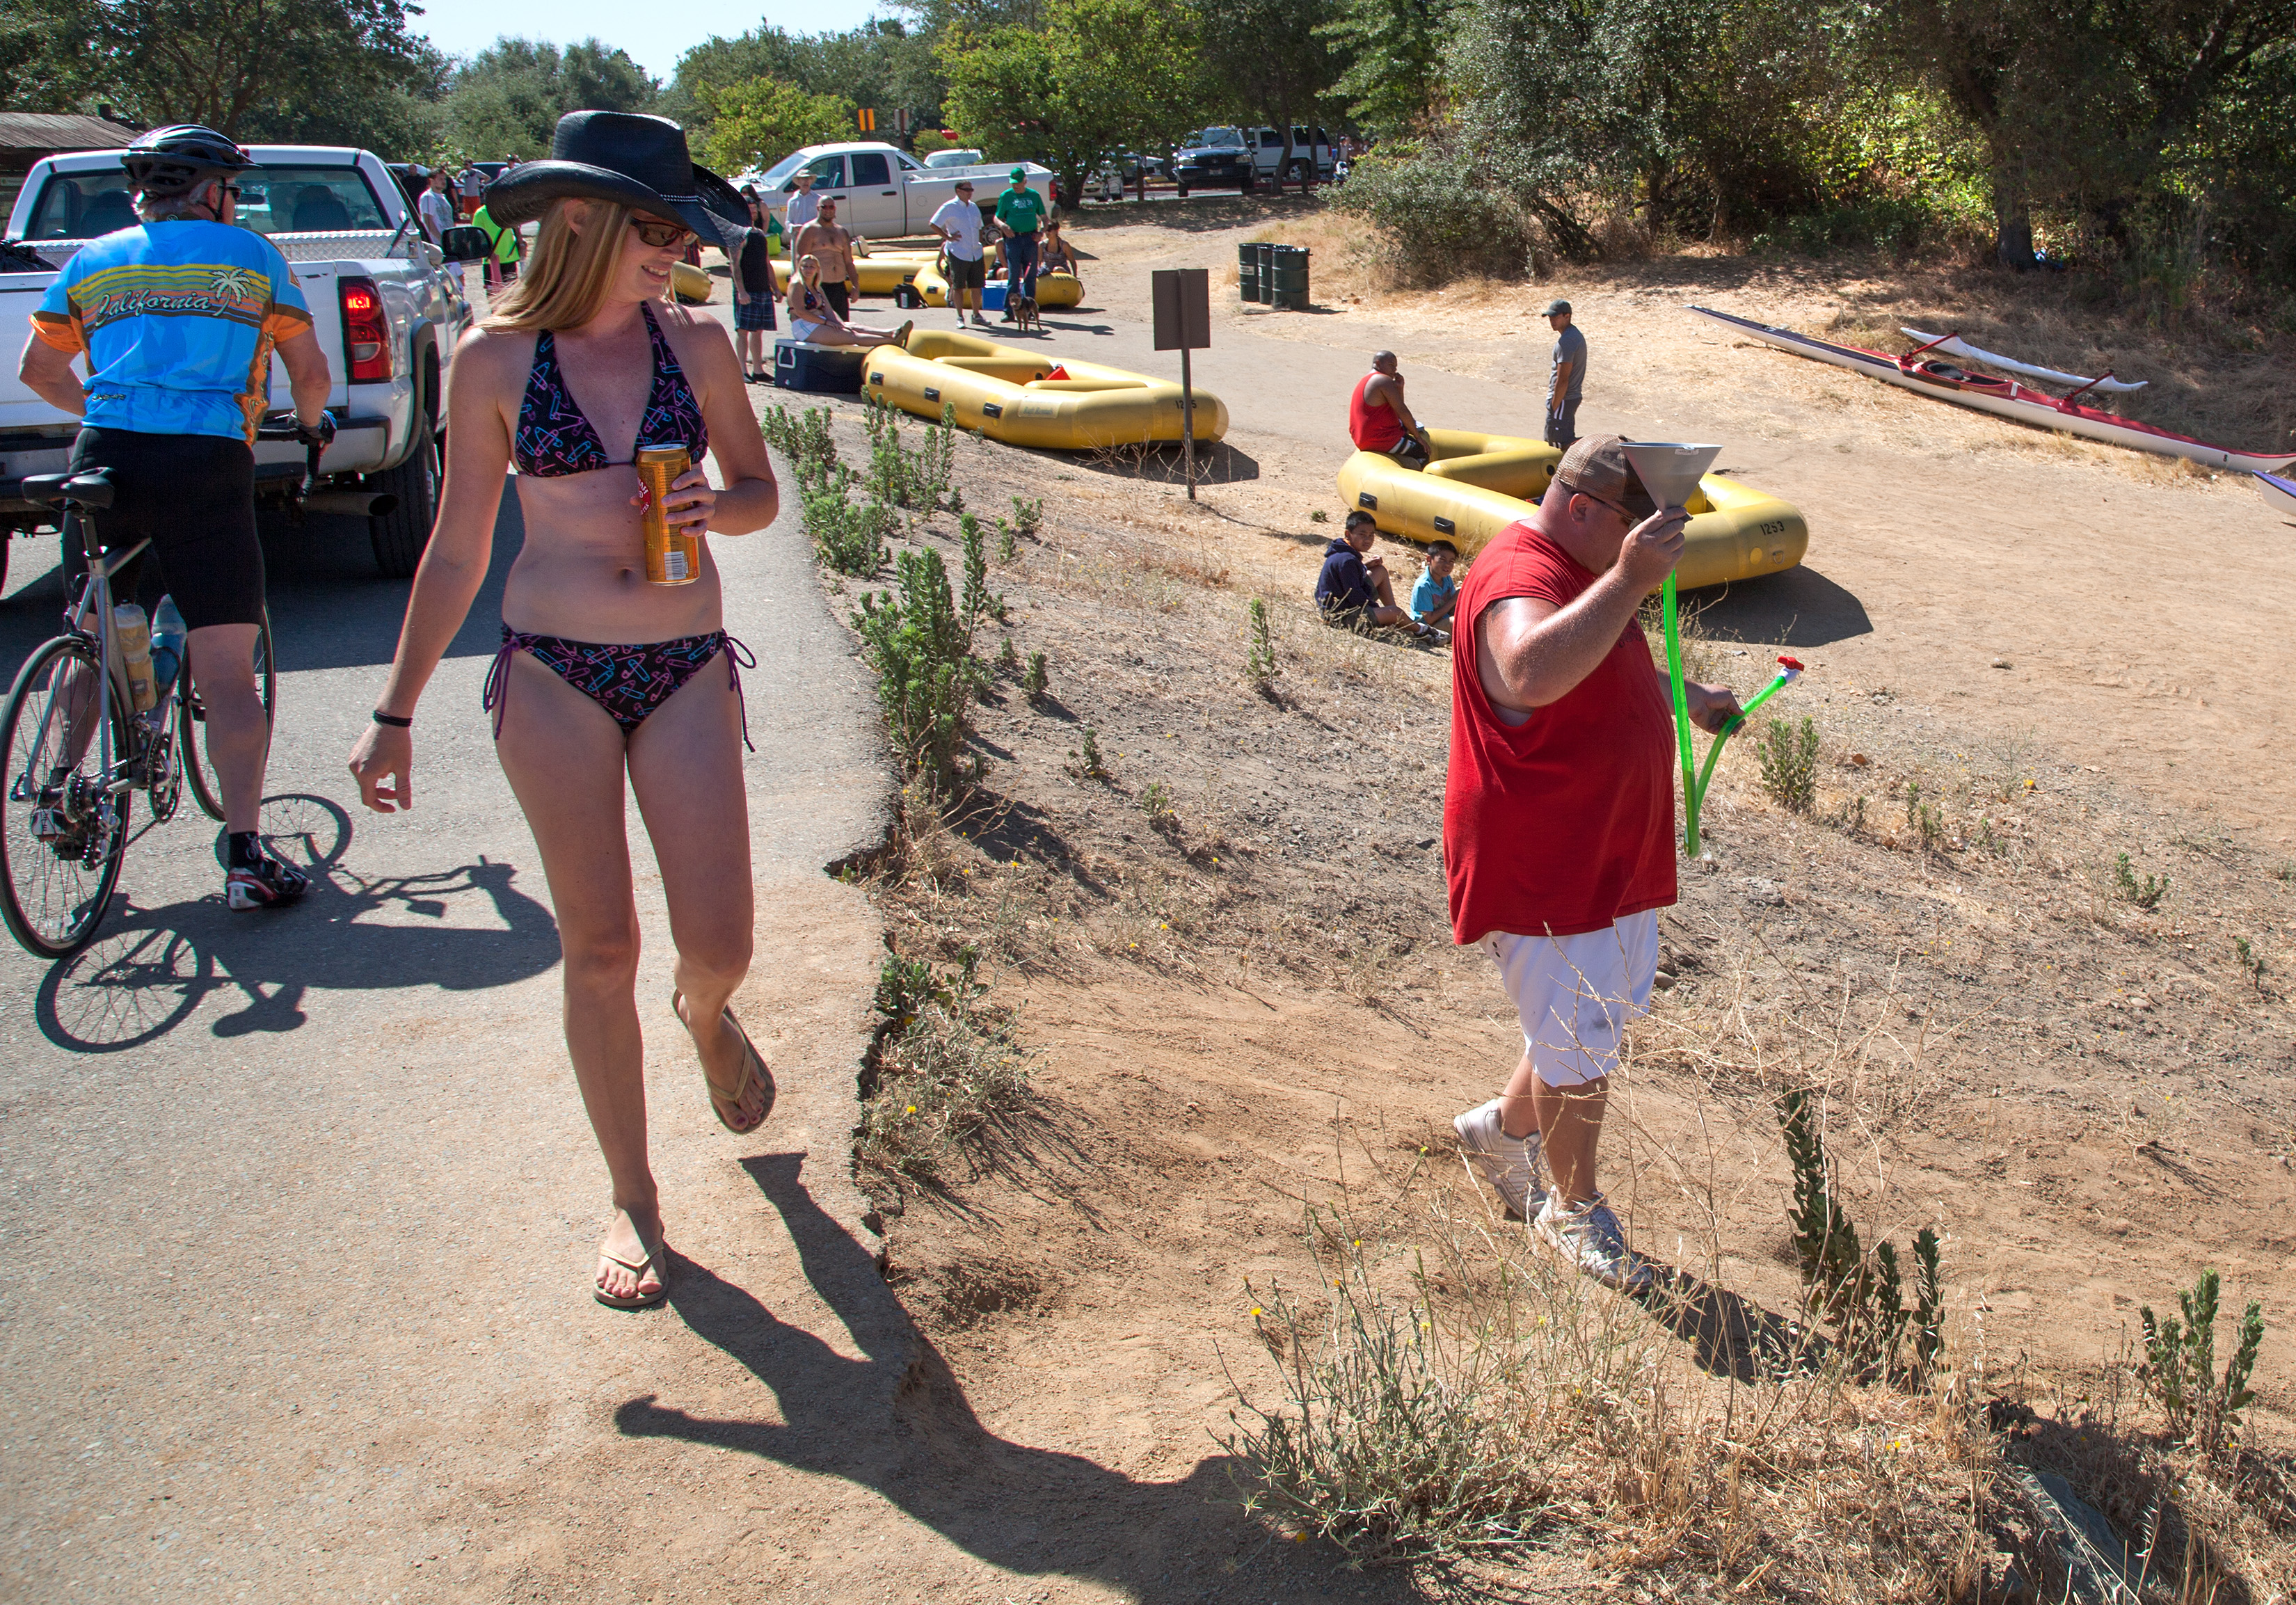
river, summer, beer, bikini, americanriver, sacramento, americanriverparkway, rafters, endurance sports